Agustín de Iturbide

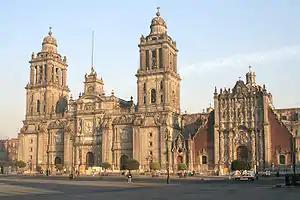
Mexico City Metropolitan Cathedral

On his way to exile, Iturbide and his family were escorted by former insurgent leader Nicolás Bravo, who treated Iturbide harshly. Though the republican movement had triumphed, the people still held Iturbide in high regard and greatly admired him. On his way out of the city, his carriage was surrounded by the people, the horses dismissed and the people sought to drag the carriage themselves out of the city. That treatment was customary in the entrances or exits of great figures in or out of a city. The soldiers escorting Iturbide prevented that from happening and would henceforth lead the former emperor on hidden roads, as the government feared a popular rising in favor of Iturbide.